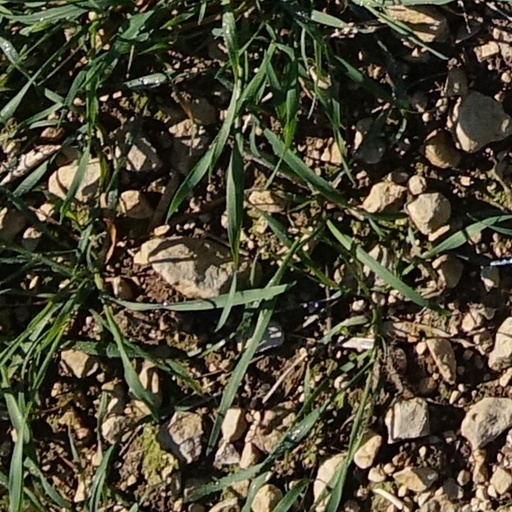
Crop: wheat